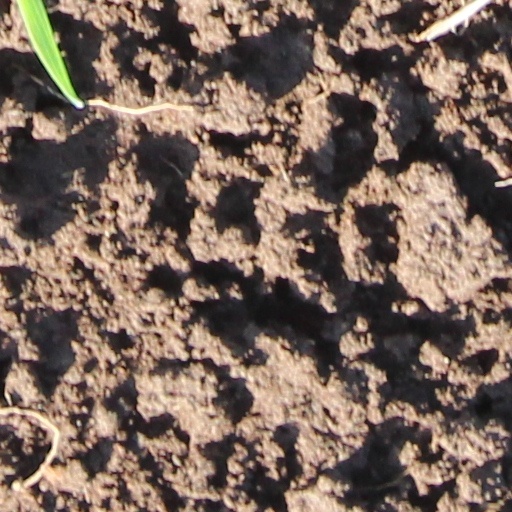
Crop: wheat